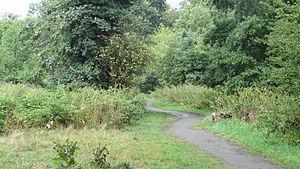
Crane Park est un parc public de 30 hectares situé près de la Crane River, à l'ouest de Twickenham, à Londres. Le parc au nord de la rivière se trouve dans le Borough londonien de Richmond upon Thames et le sud dans le Borough londonien de Hounslow. Il fait partie du site d'importance métropolitaine du Crane Corridor pour la conservation de la nature et comprend deux réserves naturelles locales, Crane Park Island et Pevensey Road.